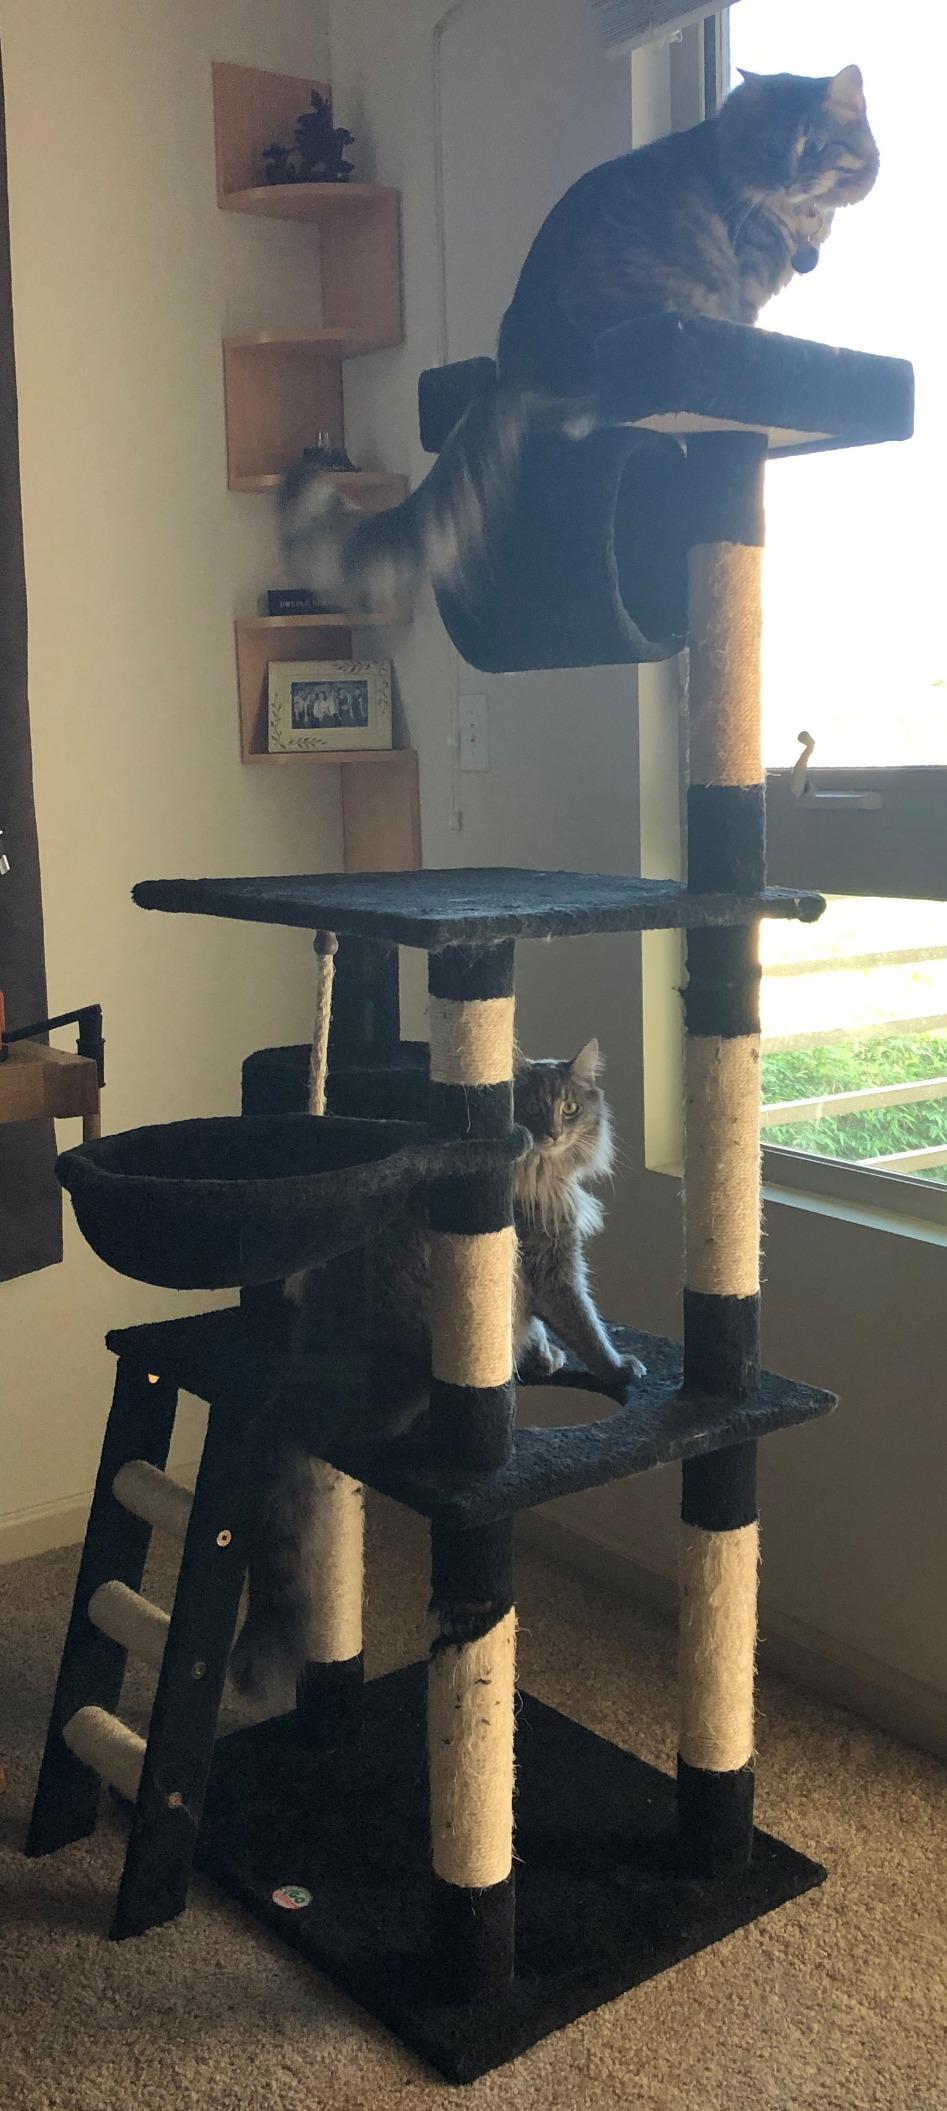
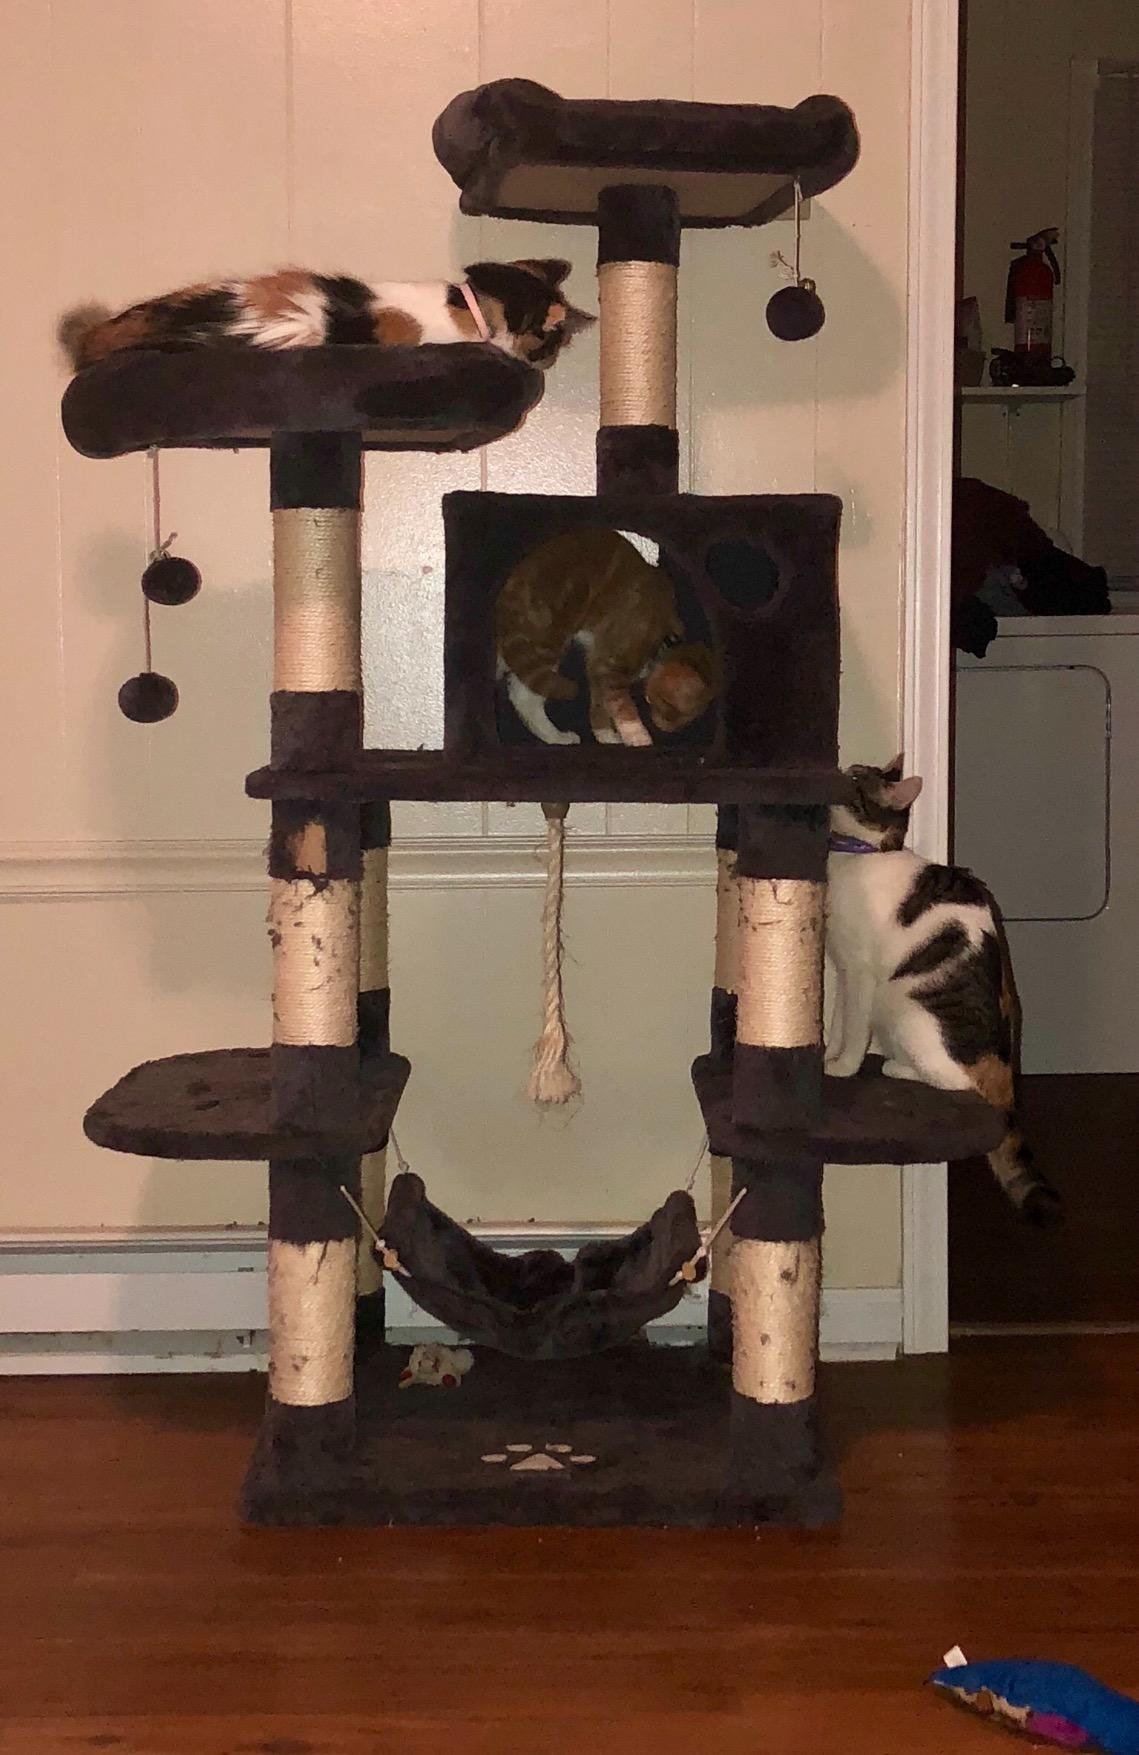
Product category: items_cat tree
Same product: no